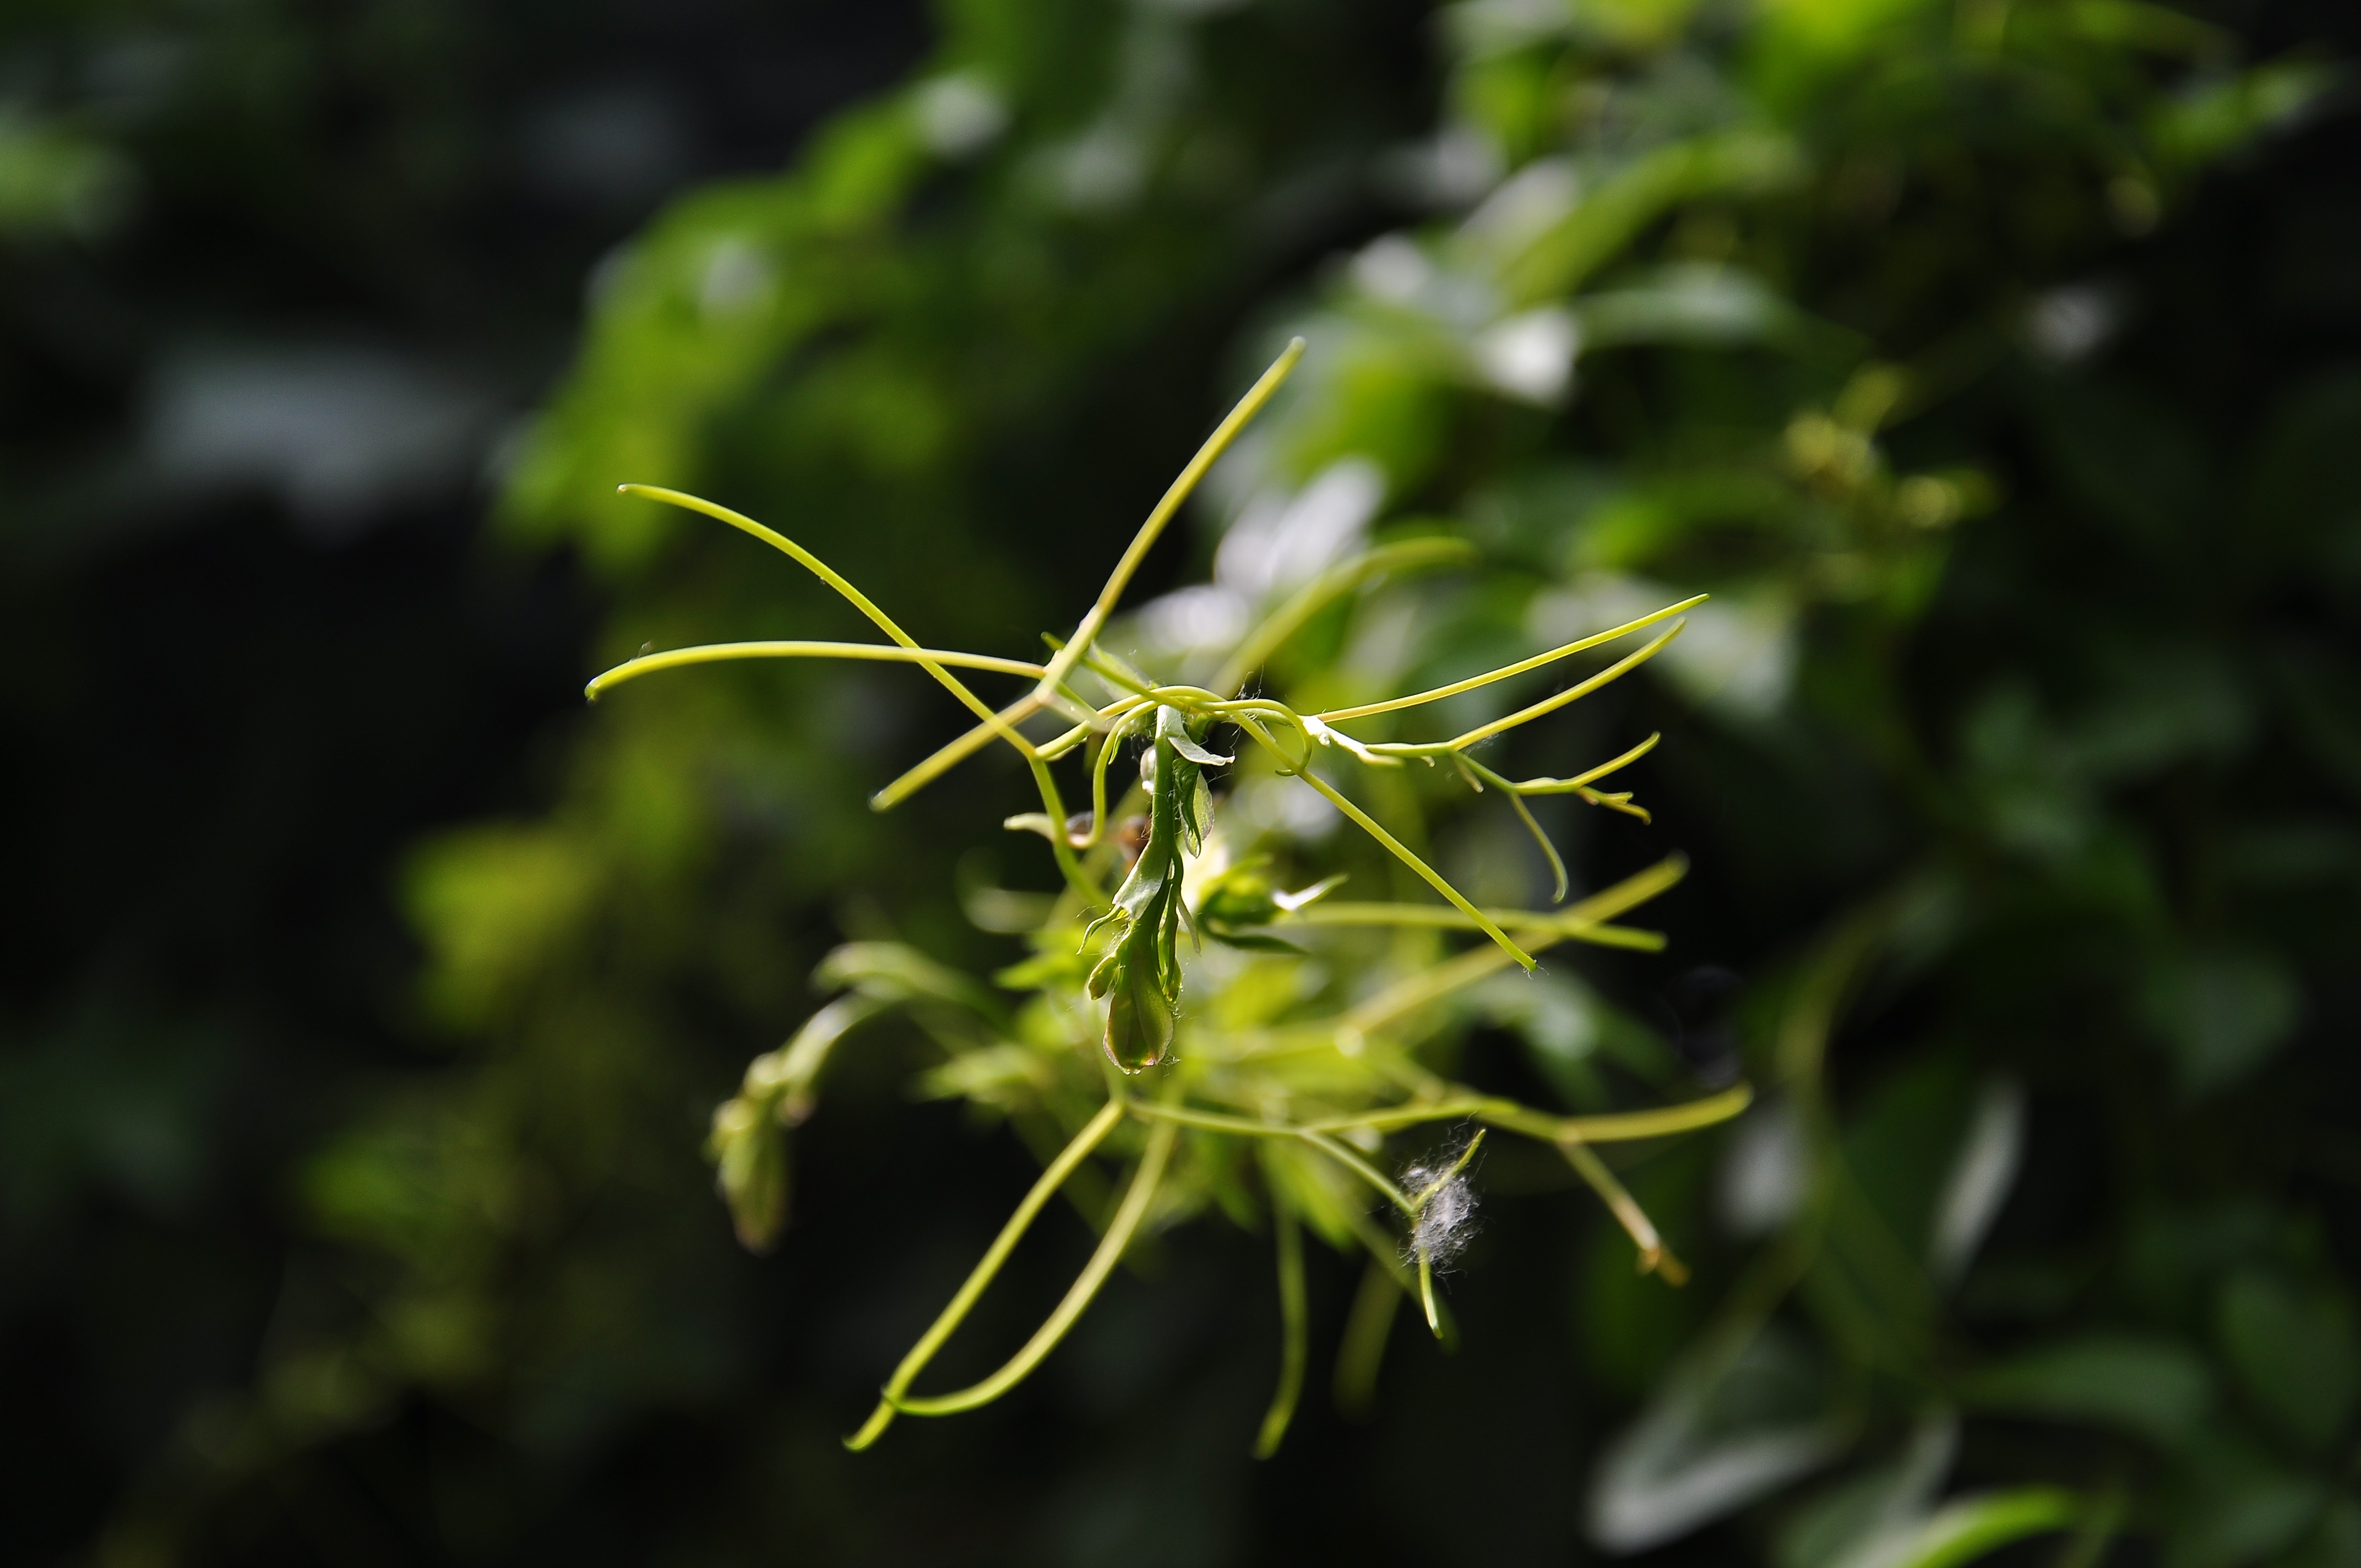
tree, nature, forest, grass, branch, plant, sunlight, leaf, flower, spring, green, ivy, evergreen, autumn, botany, flora, wildflower, shrub, bud, macro photography, jasmine, flowering plant, woody plant, land plant